Herb Gilbert

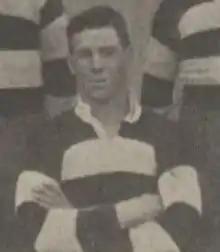

Gilbert returned to the Australian Test team as captain in the 2nd Test of the Lions' 1920 tour of Australia. All four of Australia's illustrious three-quarter line of Dick Vest, Harold Horder, Viv Farnsworth and Gilbert scored tries in Australia's 21–8 victory. With the Ashes already won, Australia lost to Great Britain in the 3rd Test of the series with Gilbert captaining his country for his second and final time.